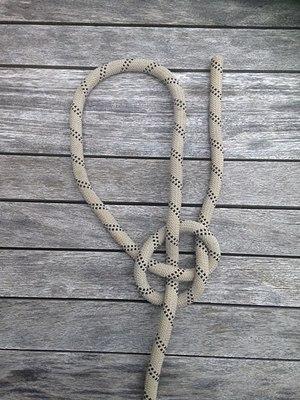
2eme phase du noeud
Le nœud de moucheron est un nœud d'accroche non coulant formé par un nœud attachant la corde sur elle-même.